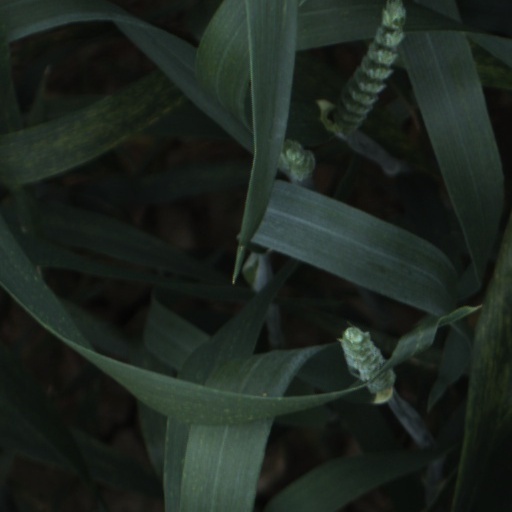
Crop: wheat